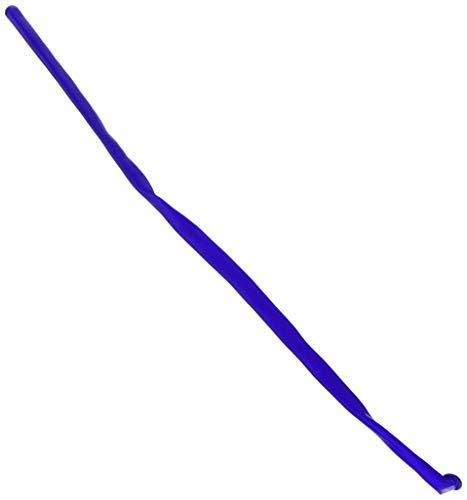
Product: Anagram International 77246 NEON BLUE 260Q PIONEER, 2&quot X 60&quot
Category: Toys & Games | Party Supplies | Balloons
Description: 100 Per Package.
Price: $9.49